Laffing Room Only

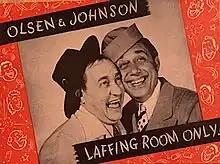
Souvenir Program (cover)

Laffing Room Only is a vaudeville revue in two acts by Ole Olsen, Chic Johnson, and Eugene Conrad, with music and lyrics by Burton Lane. This was the first show for which Burton Lane wrote both the words and the music. It was produced by the Shuberts (Lee and J.J.), Olsen, and Johnson at the Winter Garden Theatre, New York City, opening December 23, 1944. "Laffing Room Only" was staged by John Murray Anderson, with comedy directed by Edward F. Cline, music directed by John McManus, dances by Robert Alton, settings by Stewart Chaney, and costumes by Billy Livingston. The production was supervised by Harry Kaufman. It ran for 232 performances, closing on July 14, 1945.